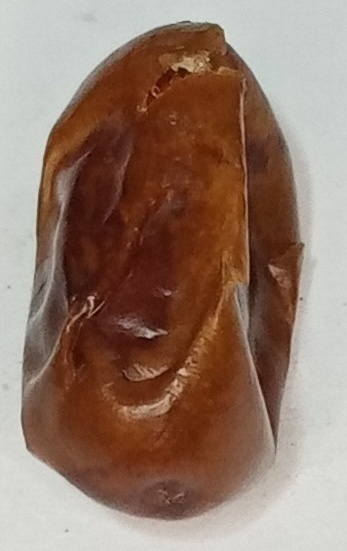
Variety: fasli-toto
Size: large
Grade: grade-1